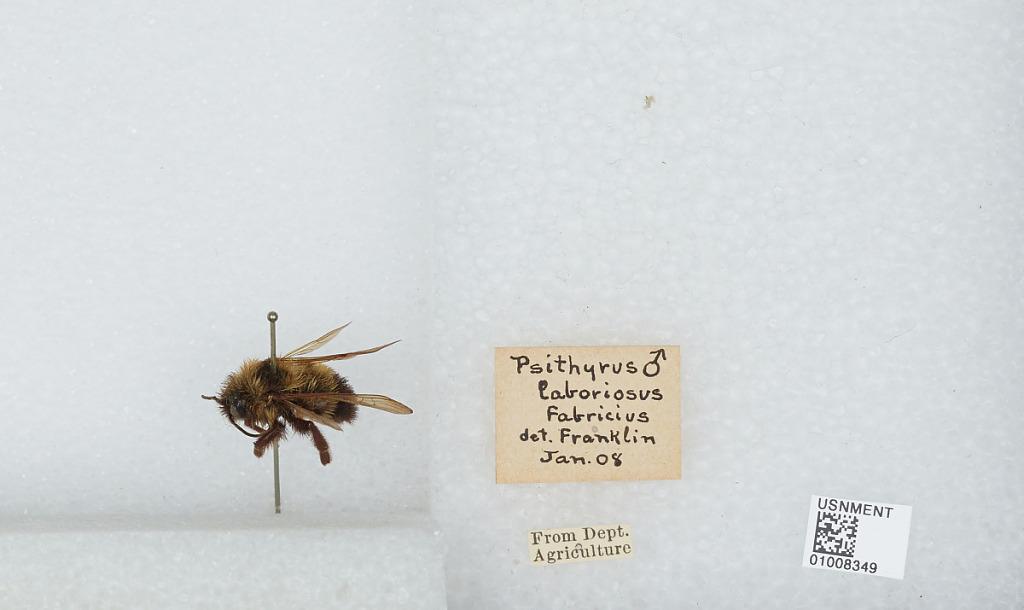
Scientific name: Bombus (Psithyrus) citrinus (Smith)
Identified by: Franklin